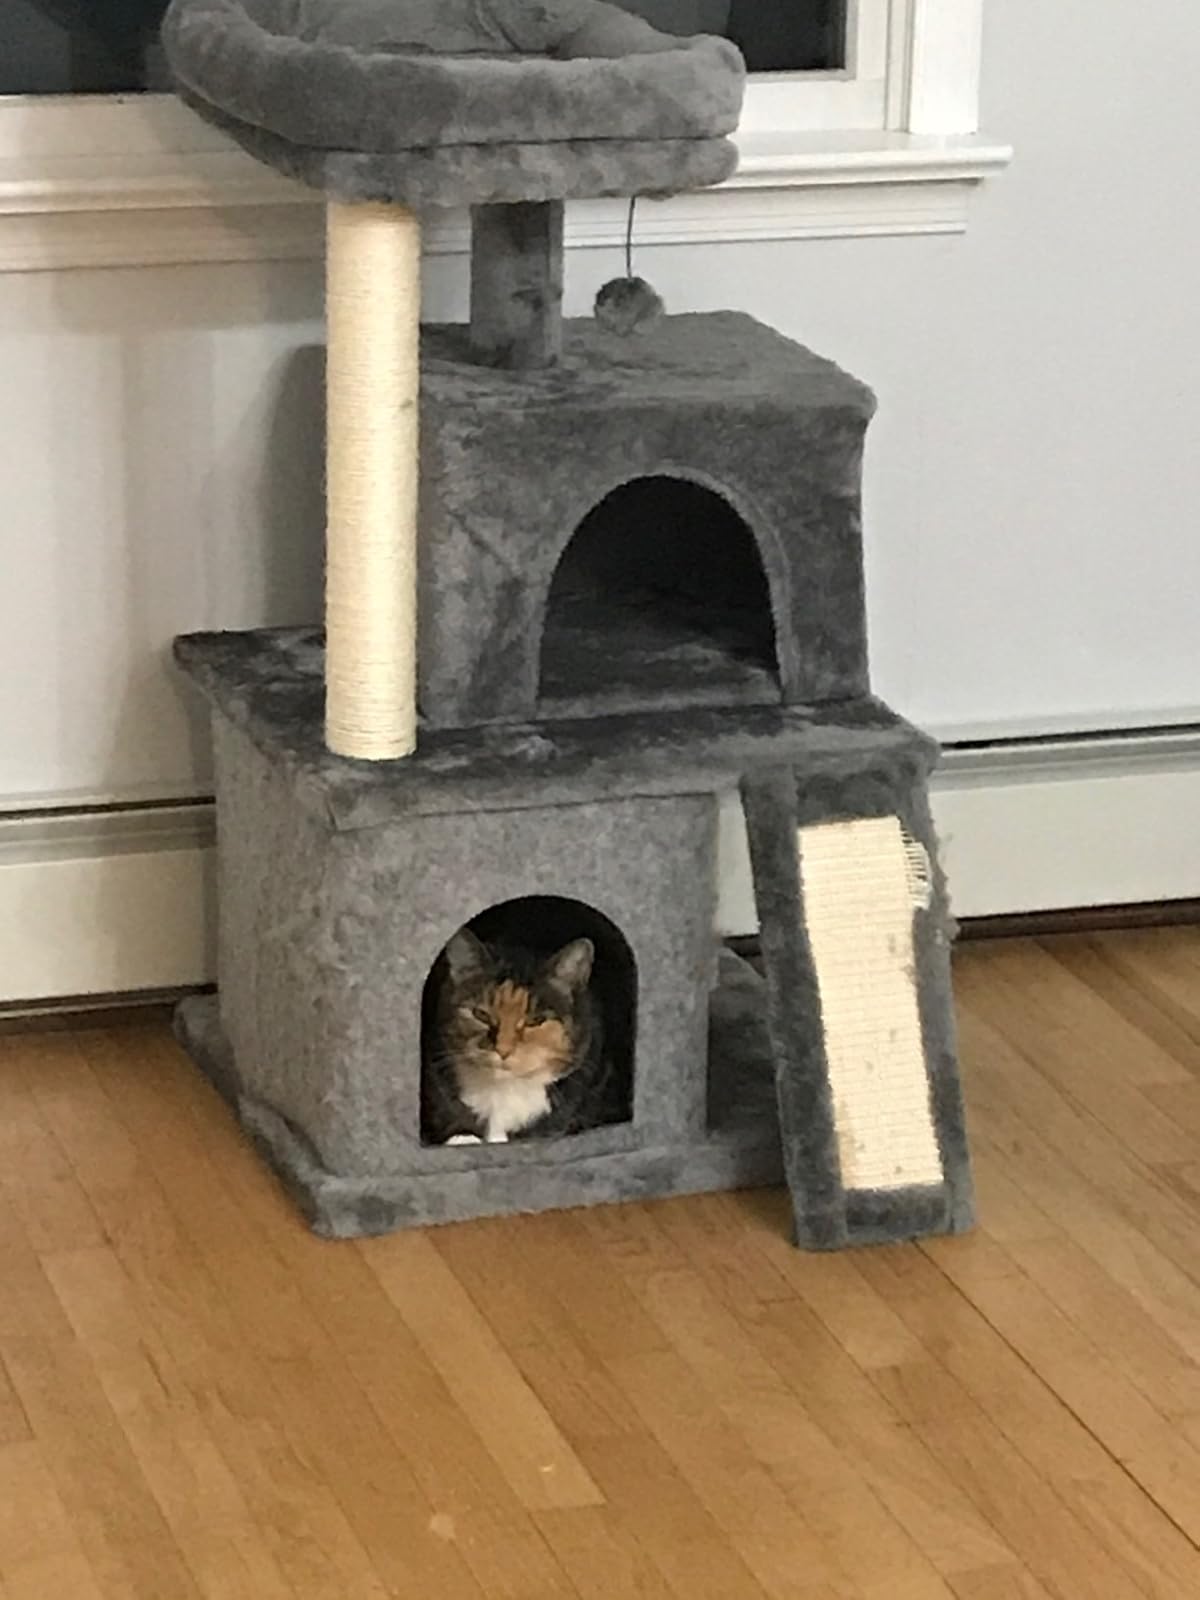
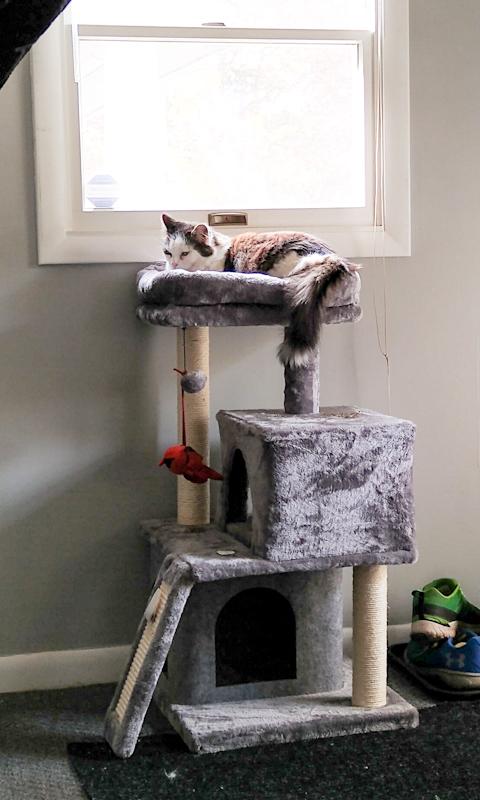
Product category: items_cat tree
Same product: yes